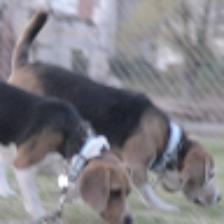
Label: NonHuman